Walter Massey (actor)

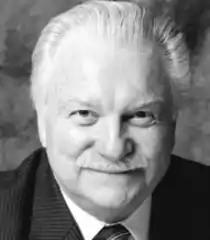

Walter Edward Hart Massey (August 19, 1928 – August 4, 2014) was a Canadian actor, best known for voicing Principal Herbert Haney on the animated series "Arthur" and The Doctor in the English version of "The Mysterious Cities of Gold". He was based in Montreal, Quebec.